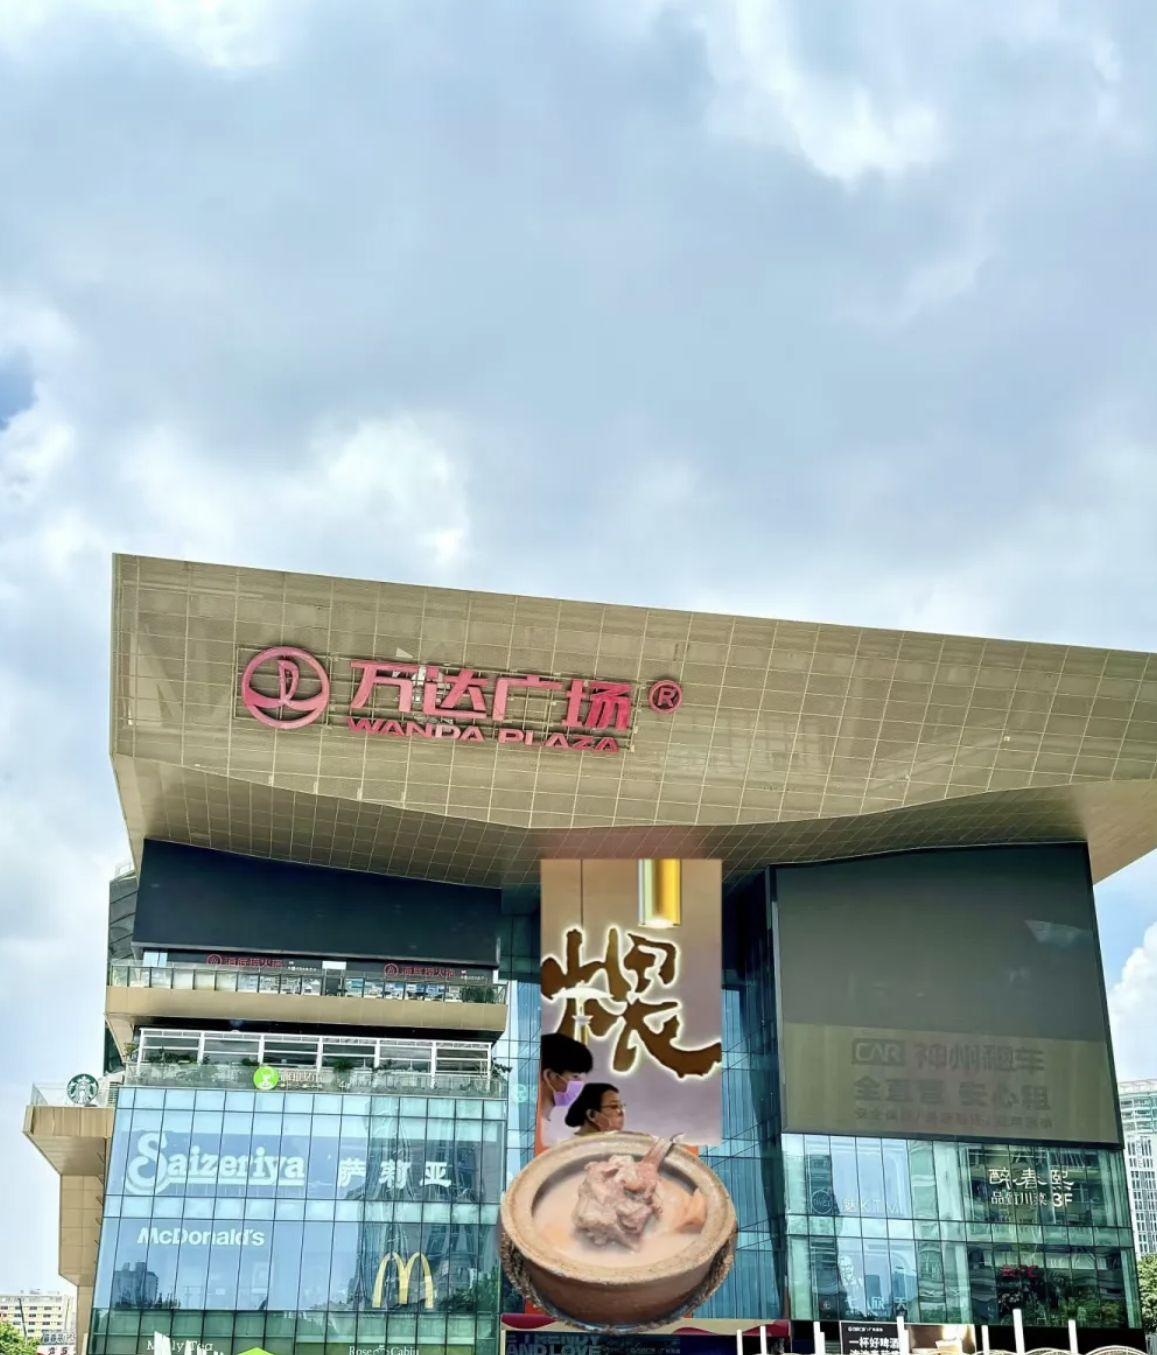
地标名称：广州海珠万达广场
所在城市：广州市·海珠区